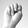
ASL letter: N